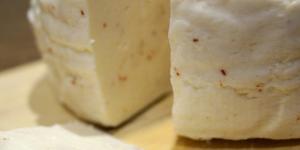
queso fresco con thermomix